Black Tarantula

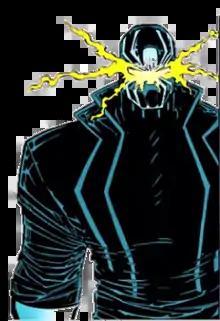
Carlos LaMuerto as the Black Tarantula in "The Amazing Spider-Man" #432 (March 1998). Art by John Romita, Jr.

Black Tarantula is the name of two fictional characters appearing in American comic books published by Marvel Comics.